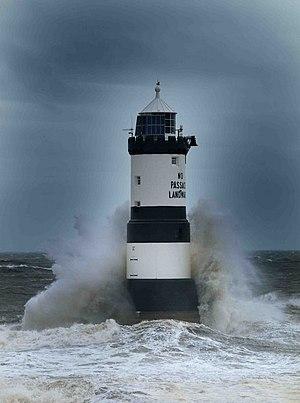
Ceci est la liste des phares du pays de Galles du nord-est au sud-est. Ils sont gérés, pour l'essentiel, par le Trinity House Lighthouse Service, l'organisme britannique des phares et balises.